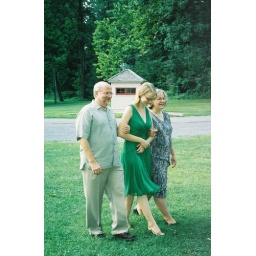
Rehearsal, trying not to sink into the grass in my high heels (taken by Aunt Hill)